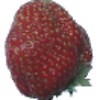
Label: strawberry_wedge